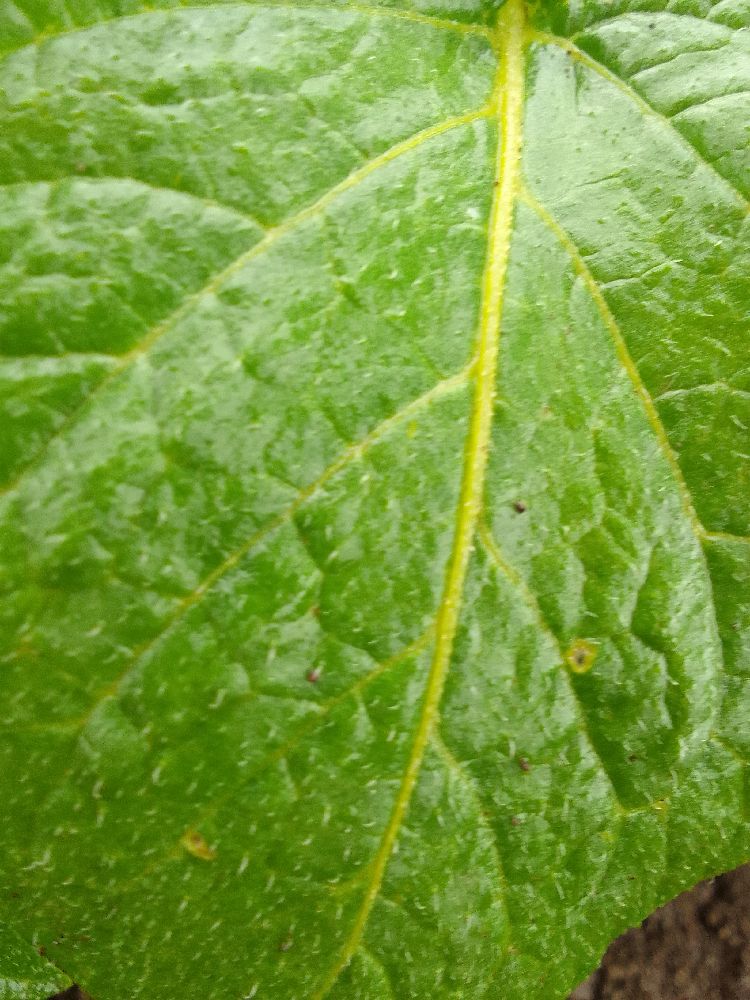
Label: Healthy